New Apostolic Reformation

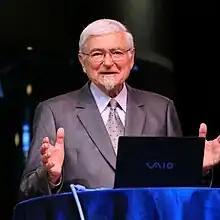
C. Peter Wagner, coiner of the term "New Apostolic Reformation".

American missiologist, theologian, and "church growth guru" C. Peter Wagner is often said to be the coiner of the term "New Apostolic Reformation" and is often described as the movement's founder; however, he saw himself as applying a name to an already existing phenomenon and not as the movement's founder.